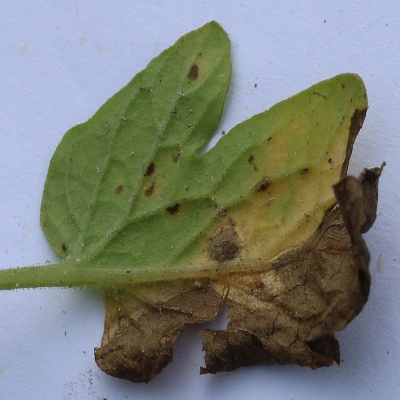
Crop: Tomato
Condition: leaf blight